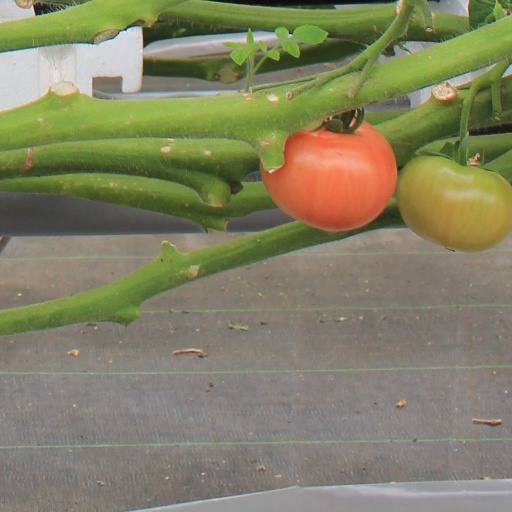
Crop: tomato